Charge at Kaukab

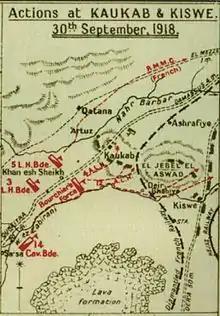
Detail of Falls sketch map 39 showing the actions at Kaukab and Kiswe

The 4th and 12th Light Horse Regiments (4th Light Horse Brigade) were deployed on the right, while the 14th Light Horse Regiment and the "Régiment Mixte de Marche de Cavalerie" (RMMC) (5th Light Horse Brigade) took up a position on the left with the 3rd Light Horse Brigade in the rear; "each in column of squadrons in lines of troop columns." The uncontested advance of the Régiment Mixte de Marche de Cavalerie quickly got behind the enemy's right flank; riding "up the valley, swinging westward near 'Artuz to get beyond reach of fire from the high ground at Kaukab."